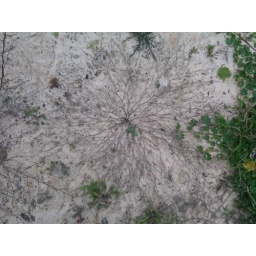
From my trip in the field earlier today: crazy pattern on the ground from a dead plant